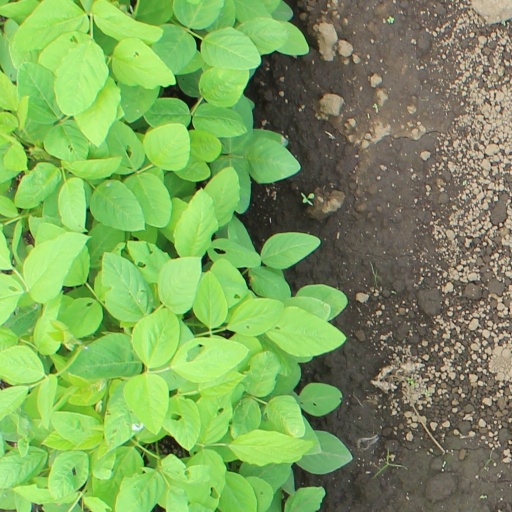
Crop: soybean